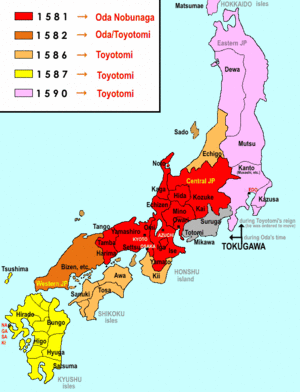
Le clan Oda est l'un des plus puissants clans de daimyos de l'époque Sengoku de l'histoire du Japon. Oda Nobunaga est le plus grand représentant de ce clan, à l'origine de l'unification du Japon.